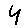
Label: 4